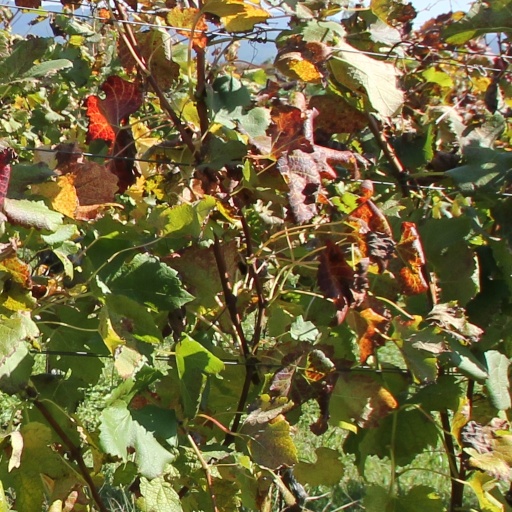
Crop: grape